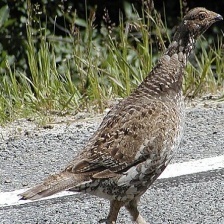
Species: BLUE GROUSE
Scientific name: DENDRAGAPUS OBSCURUS
ImageNet parent category: black_grouse